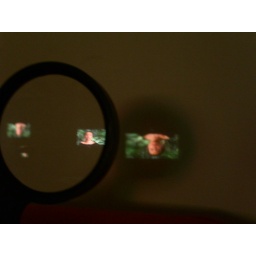
TV screen projected on the wall through a magnifying glass. Three additional images are seen reflected in the magnifying glass lens.